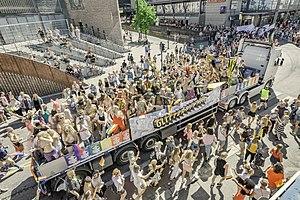
Les personnes lesbiennes, gaies, bisexuelles et transgenres en Norvège ont vu leurs droits peu à peu reconnus, dans une ambiance d'acceptation générale.